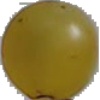
Label: Grape White 3